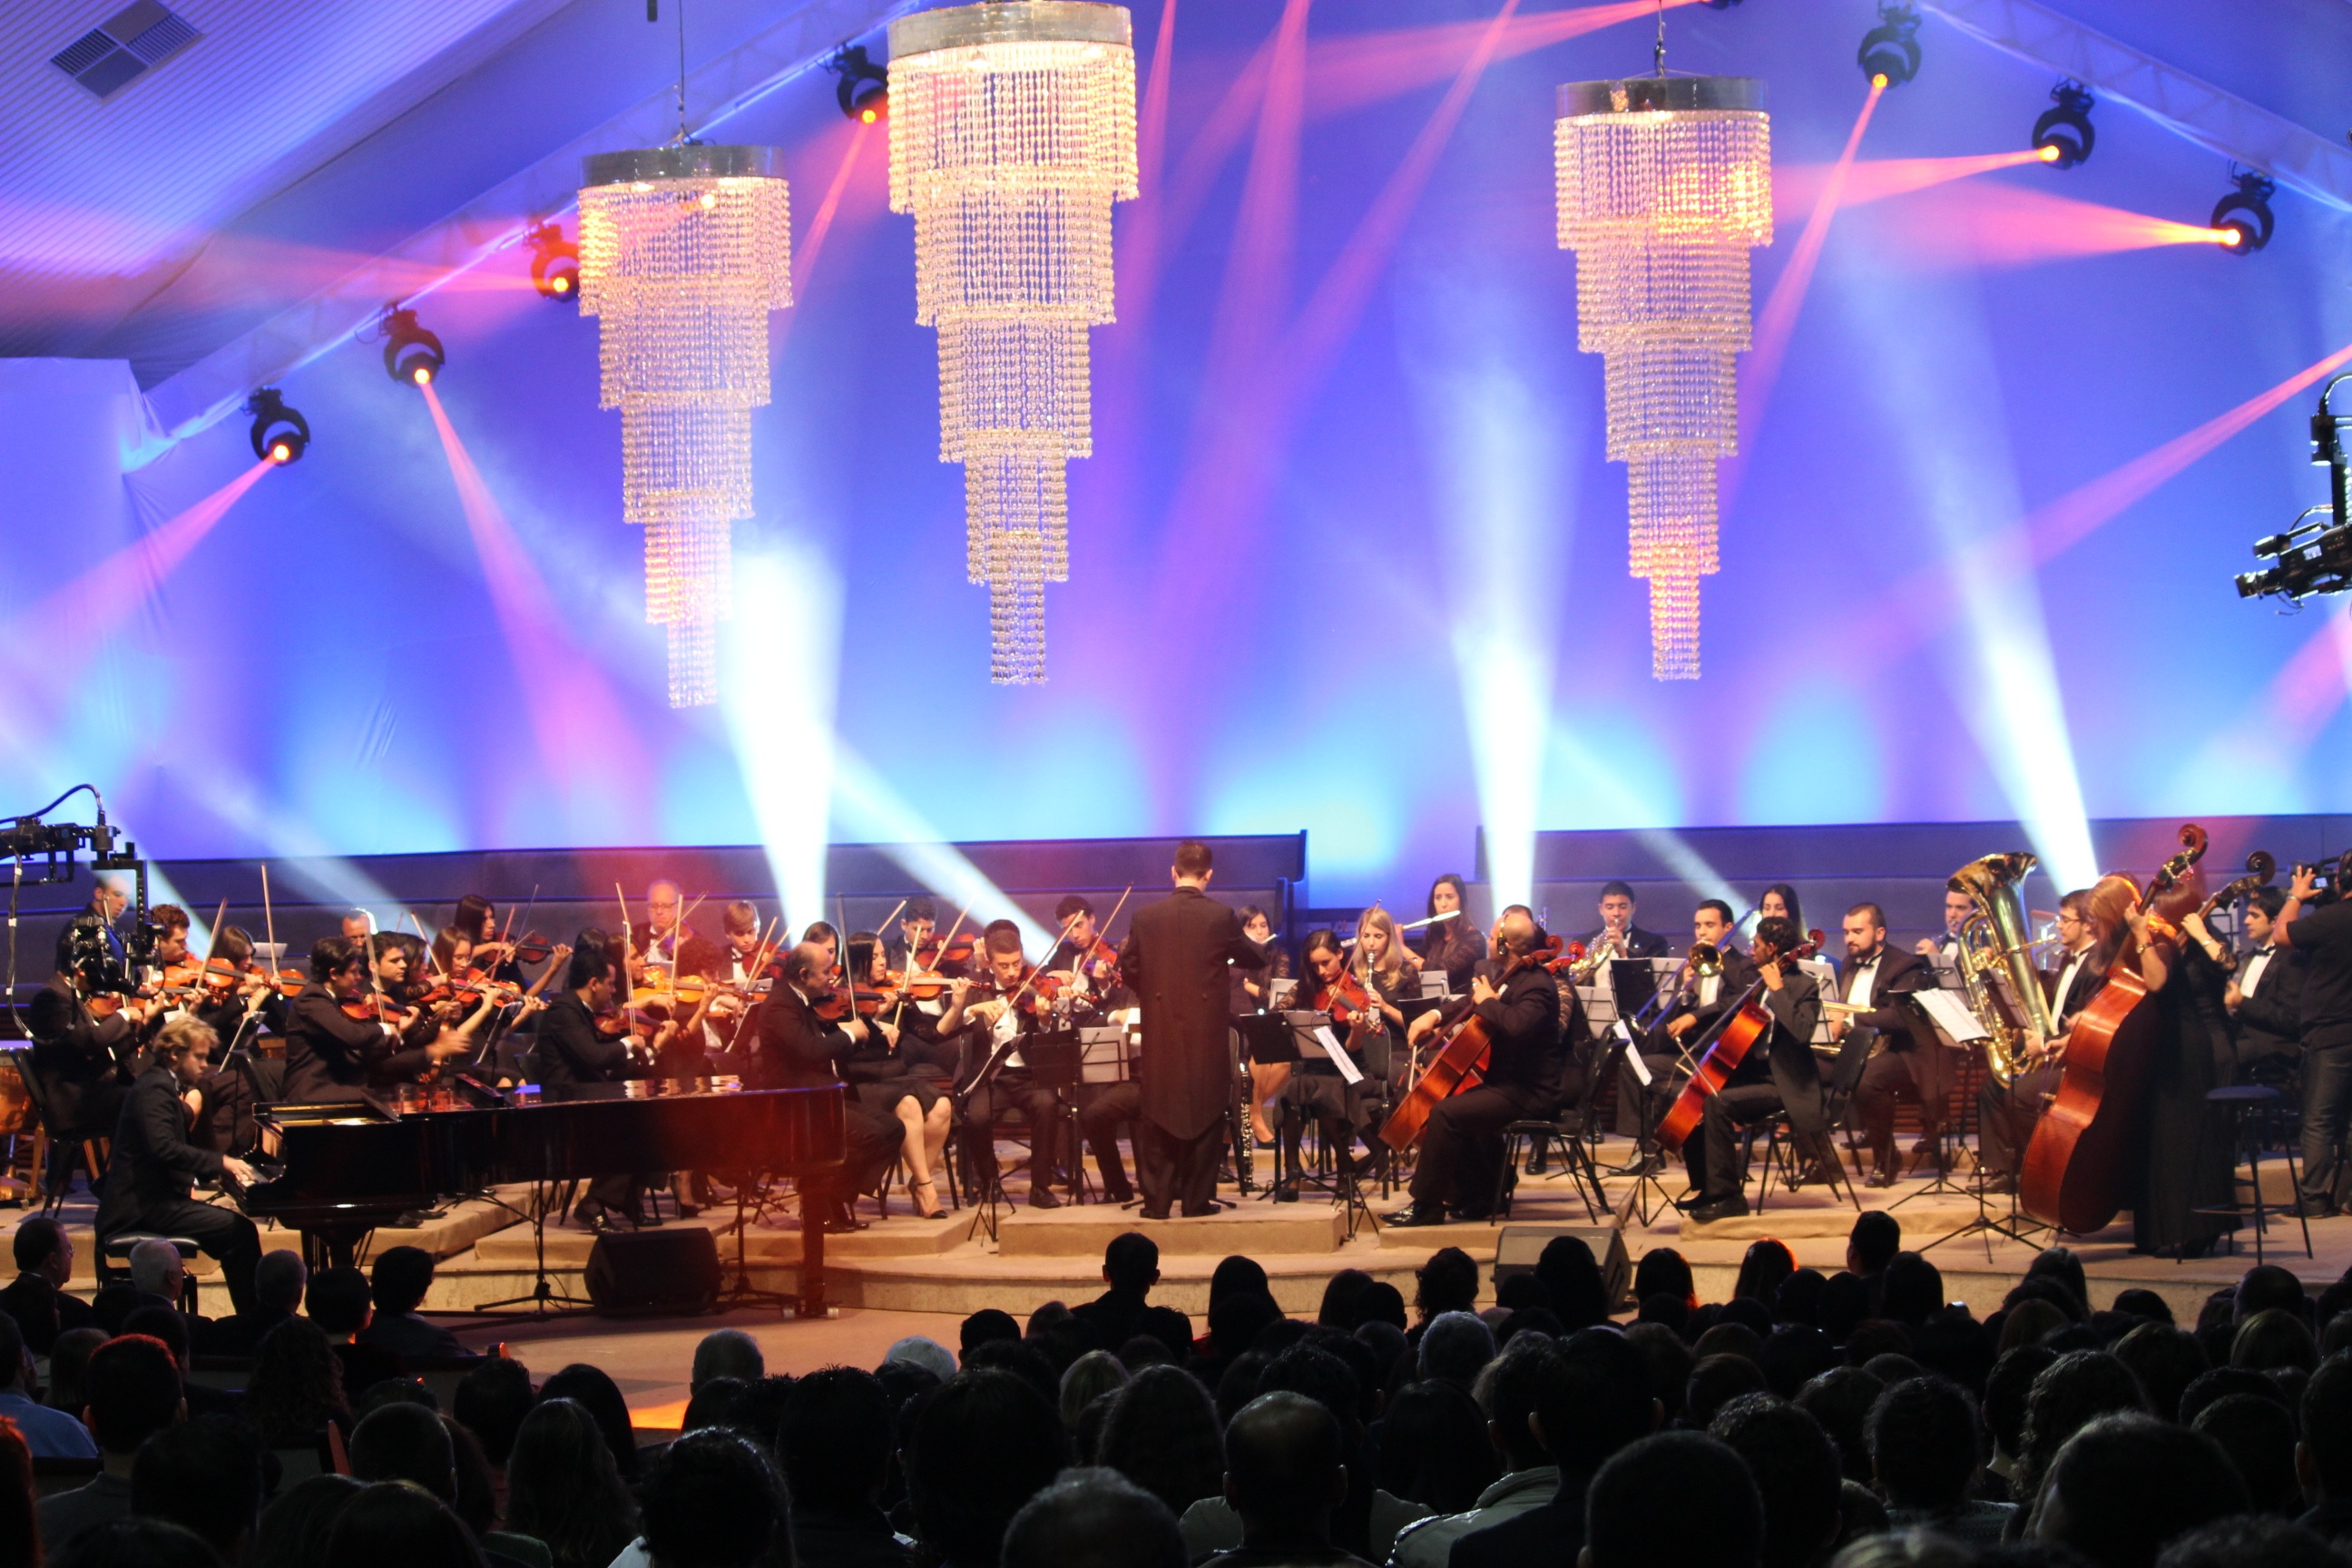
concert, audience, young, show, musician, exposure, stage, orchestra, performance, event, symphonic, rock concert, csene, musical theatre